Chow mein

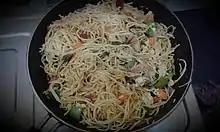
Kolkata style egg chow mein

Many West Indian people include chow mein in their cuisine, especially peoples from islands like Trinidad and Tobago and Jamaica, which include a significant ethnic Chinese population; much of the cooking has infused itself into the population in general. As well, in the South American Caribbean countries Guyana and Suriname (known by its Dutch name "tjauw min" or "tjauwmin"). These chow mein dishes are cooked in a similar manner, with green beans, carrots, peas, onions and sometimes other vegetables. Meat used is mostly chicken but sometimes pork or shrimp. The Surinamese version may use a pork sausage as the meat. The main difference is that local spices are added, and the dish is often served with hot Scotch bonnet peppers or pepper sauce.